Mary Magdalene

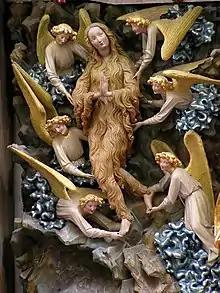
International Gothic "Elevation of Mary Magdalene" with angels raising her in SS. Johns' Cathedral in Toruń

The Gospel of Philip, dating from the second or third century, survives in part among the texts found in Nag Hammadi in 1945. In a manner very similar to , the Gospel of Philip presents Mary Magdalene among Jesus's female entourage, adding that she was his "koinônos", a Greek word variously translated in contemporary versions as 'partner, associate, comrade, companion':